Briskeby, Oslo

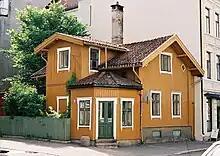
Housing in Briskeby

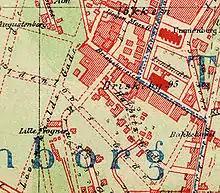
Map of Briskeby, c.1900

Briskeby is an area in the borough Frogner in Oslo, Norway.